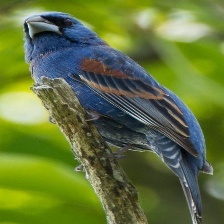
Species: BLUE GROSBEAK
Scientific name: PASSERINA CAERULEA